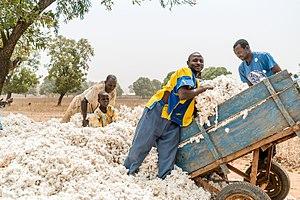
Fama est une commune du Mali, dans le cercle et la région de Sikasso.